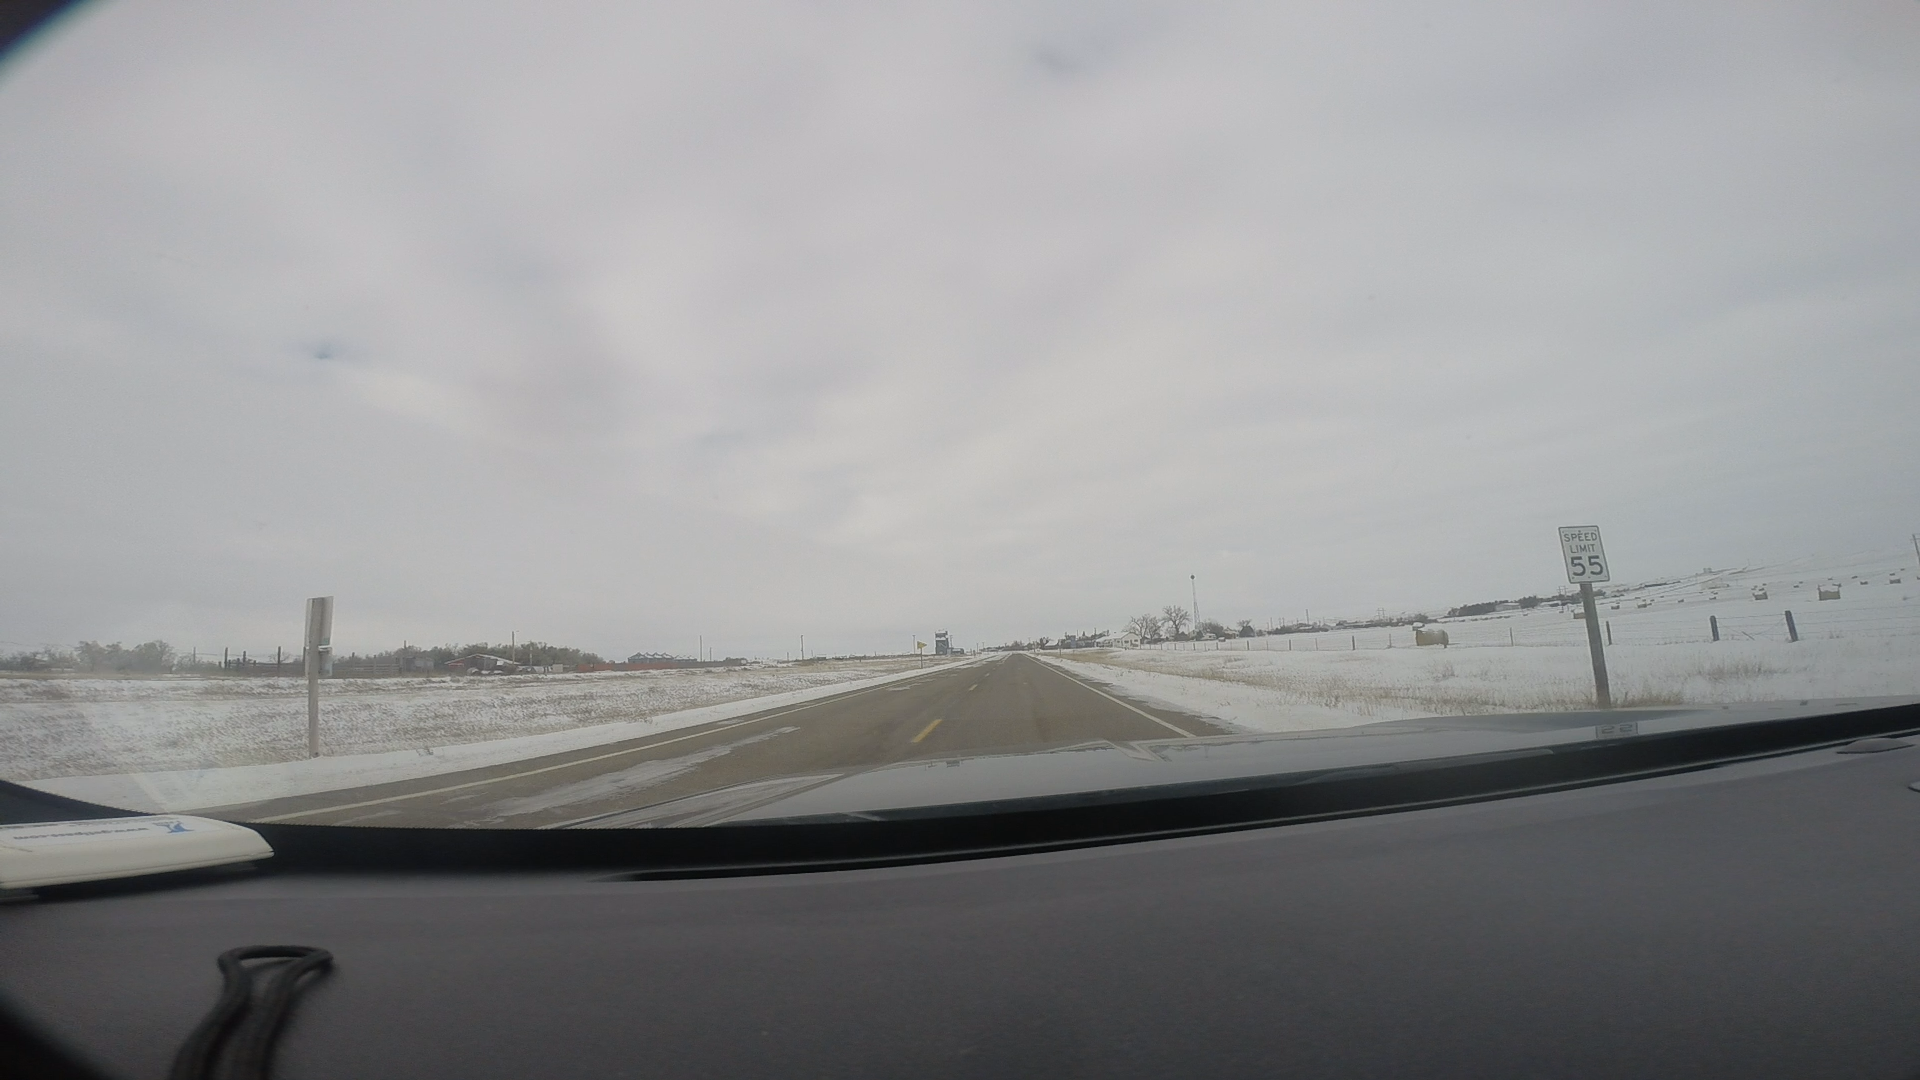
Speed limit sign label: mph55